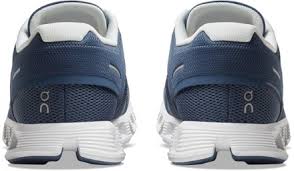
Label: Sneaker